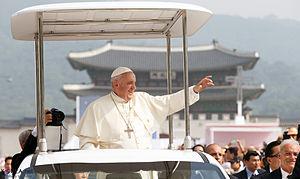
Le pape François en Papamobile lors de son Voyage en corée du Sud en 2014